St. Michael's Cathedral, Veszprém

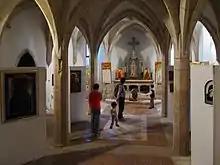
Internal view.

Archaeological findings indicate that in the year 1001, there was already a church on the site. The church is mentioned in documents stored in the Abbey of Pannonhalma. In 1380, after a fire, the cathedral was rebuilt in the Gothic style and dedicated to St. Michael in 1400. Parts of the crypt we see today belong to this period. Later, the building was partially destroyed during the Turkish occupation. In the eighteenth century, the church was restored in the Romanesque and Gothic styles, the surviving baroque elements were eliminated in the restoration of 1907–1910. Between the eighteenth and nineteenth centuries, the cathedral hosted musical events such as concerts of works by European composers such as Mozart, Haydn and Ludwig van Beethoven. In 1981, the cathedral was elevated by Pope John Paul II to the rank of a minor basilica. In 1993, it became the metropolitan cathedral and received from the monastery of Niedernburg the relics of Queen Gisela of Hungary, wife of Stephen I, venerated as blessed by the Catholic church and considered one of the important personalities for the church in that country.